Southampton Old Cemetery

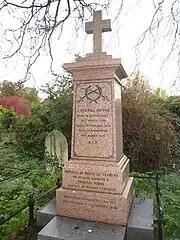
Rosas memorial in Southampton Old Cemetery.

Juan Manuel de Rosas (1793–1877), the exiled Argentine politician, was initially buried in Southampton Old Cemetery until his body was exhumed in 1989 and repatriated to the La Recoleta Cemetery in Argentina. His tomb remains as a memorial. His grandson Manuel Terrero and his wife, the militant suffragette Janie Terrero are buried here.